Taxi (1998 film)

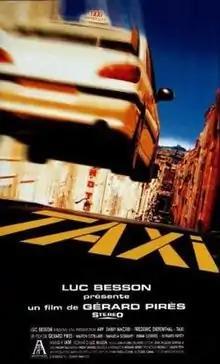
Theatrical release poster

Taxi is a 1998 French action comedy film starring Samy Naceri, Frédéric Diefenthal and Marion Cotillard, written by Luc Besson and directed by Gérard Pirès. It is the first installment in the "Taxi" film series. It has four sequels: "Taxi 2" (2000), "Taxi 3 " (2003), "Taxi 4" (2007), and "Taxi 5" (2018).